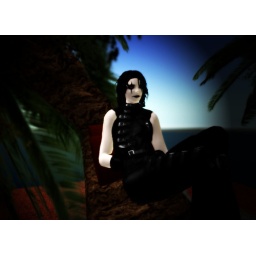
Sitting in a tree on the roof of Club KISS after the movies event.